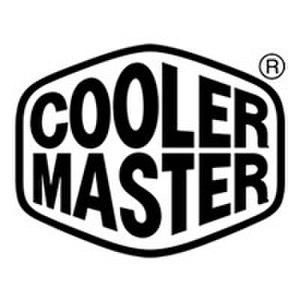
Cooler Master, Co. Ltd. est un constructeur de matériel informatique spécialisé dans les boîtiers d'ordinateurs. Depuis sa création en 1992, Cooler Master est devenu l’un des leaders mondiaux dans le domaine des systèmes de refroidissement.